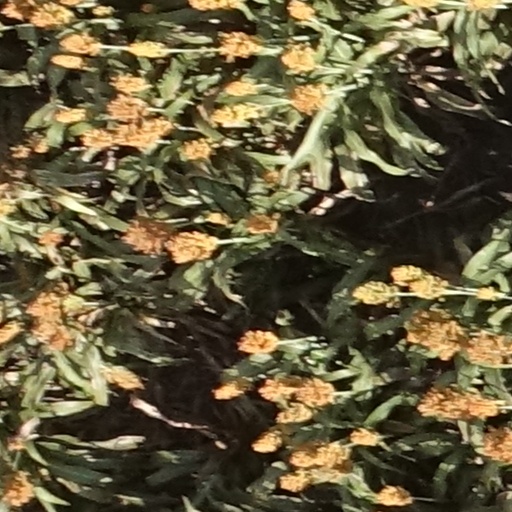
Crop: sorghum